Weightlifting in Armenia

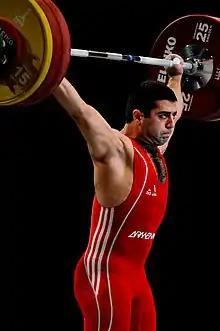
Tigran Gevorg Martirosyan is a World and European champion and an Olympic bronze medalist

Weightlifting was introduced to Armenia in the first decade of Soviet rule in Armenia. In 1927, a weightlifting club was established in the Armenian Sport Committee. In 1928, the first weightlifting championship was held in Yerevan and the first Armenian weightlifters participated in the Transcacucasian and later in Soviet championship. In 1947, the first Armenian weightlifter competed in a European championship.